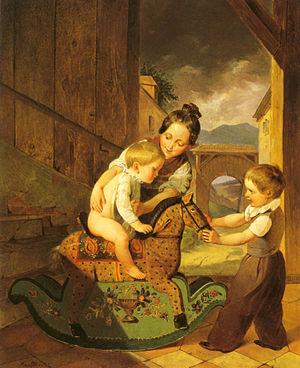
Un cheval à bascule est un jouet pour les enfants, dont la forme imite un cheval. Il apparaît sous sa forme actuelle au XVIIᵉ siècle et devient réellement populaire pendant les deux siècles suivants, tout particulièrement en Angleterre. Grâce à la révolution industrielle, la production de chevaux à bascule à grande échelle devient courante dans les années 1840. Dans les campagnes, ces jouets sont longtemps fabriqués de manière artisanale, jusqu'au milieu du XXᵉ siècle. Le cheval à bascule se présente comme un cheval sculpté ou moulé, monté sur un support solide afin que l'enfant puisse bouger en toute sécurité. Fait à l'origine de bois recouvert ou non d'un harnachement en cuir et d'une peau de vachette, il peut désormais être en plastique peint de couleur vive et ne pas comporter d'étriers. Un système permet à l'enfant d'initier un mouvement afin de simuler le déplacement du cheval grâce à l'oscillation du jouet.